Capitol View (Washington, D.C.)

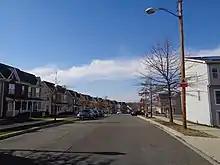
Capitol View neighborhood at the intersection of 57th St and 57th Place SE

The area that became Capitol View was largely unsettled forest and farmland into the 1930s. By 1938, however, a large number of one- and two-story single-family detached houses and small apartment buildings had been constructed in the area. It was originally called DePriest Village. As the neighborhood coalesced, it took the name Capitol View because the United States Capitol building could be seen (albeit distantly) on its western skyline.